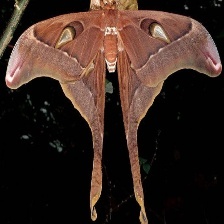
Species: HERCULES MOTH